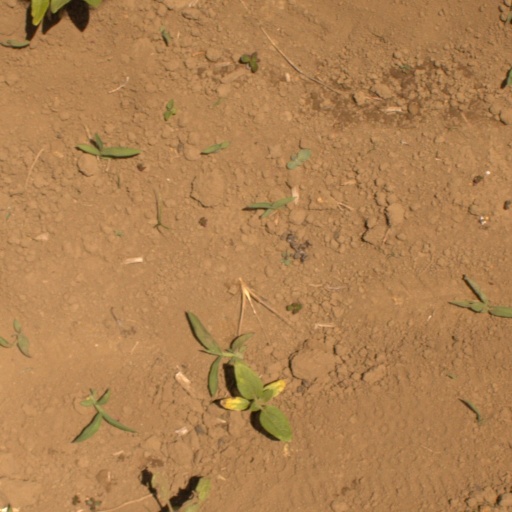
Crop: Jerusalem artichoke